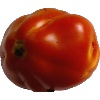
Label: Tomato 1